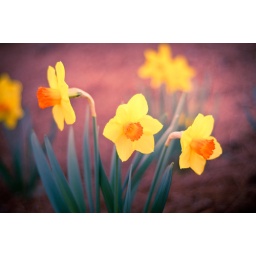
A flash of yellow in a bed of pine straw.